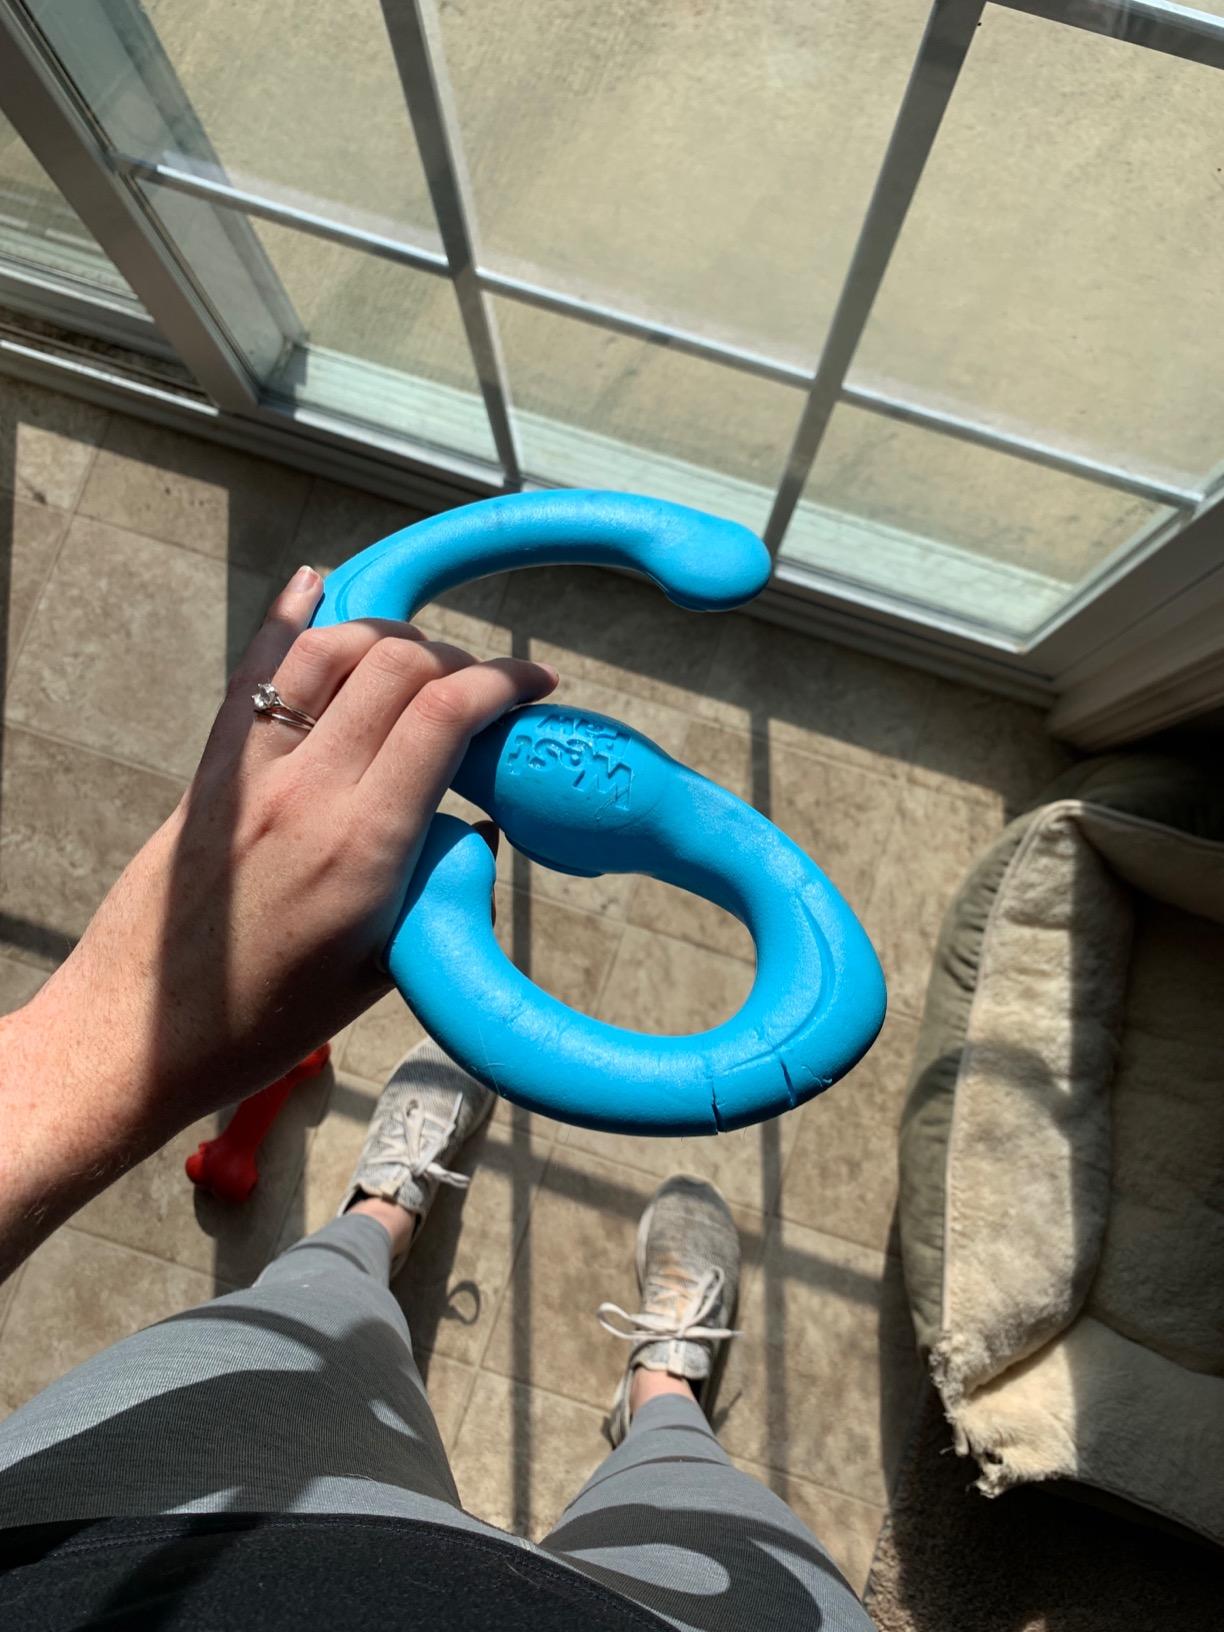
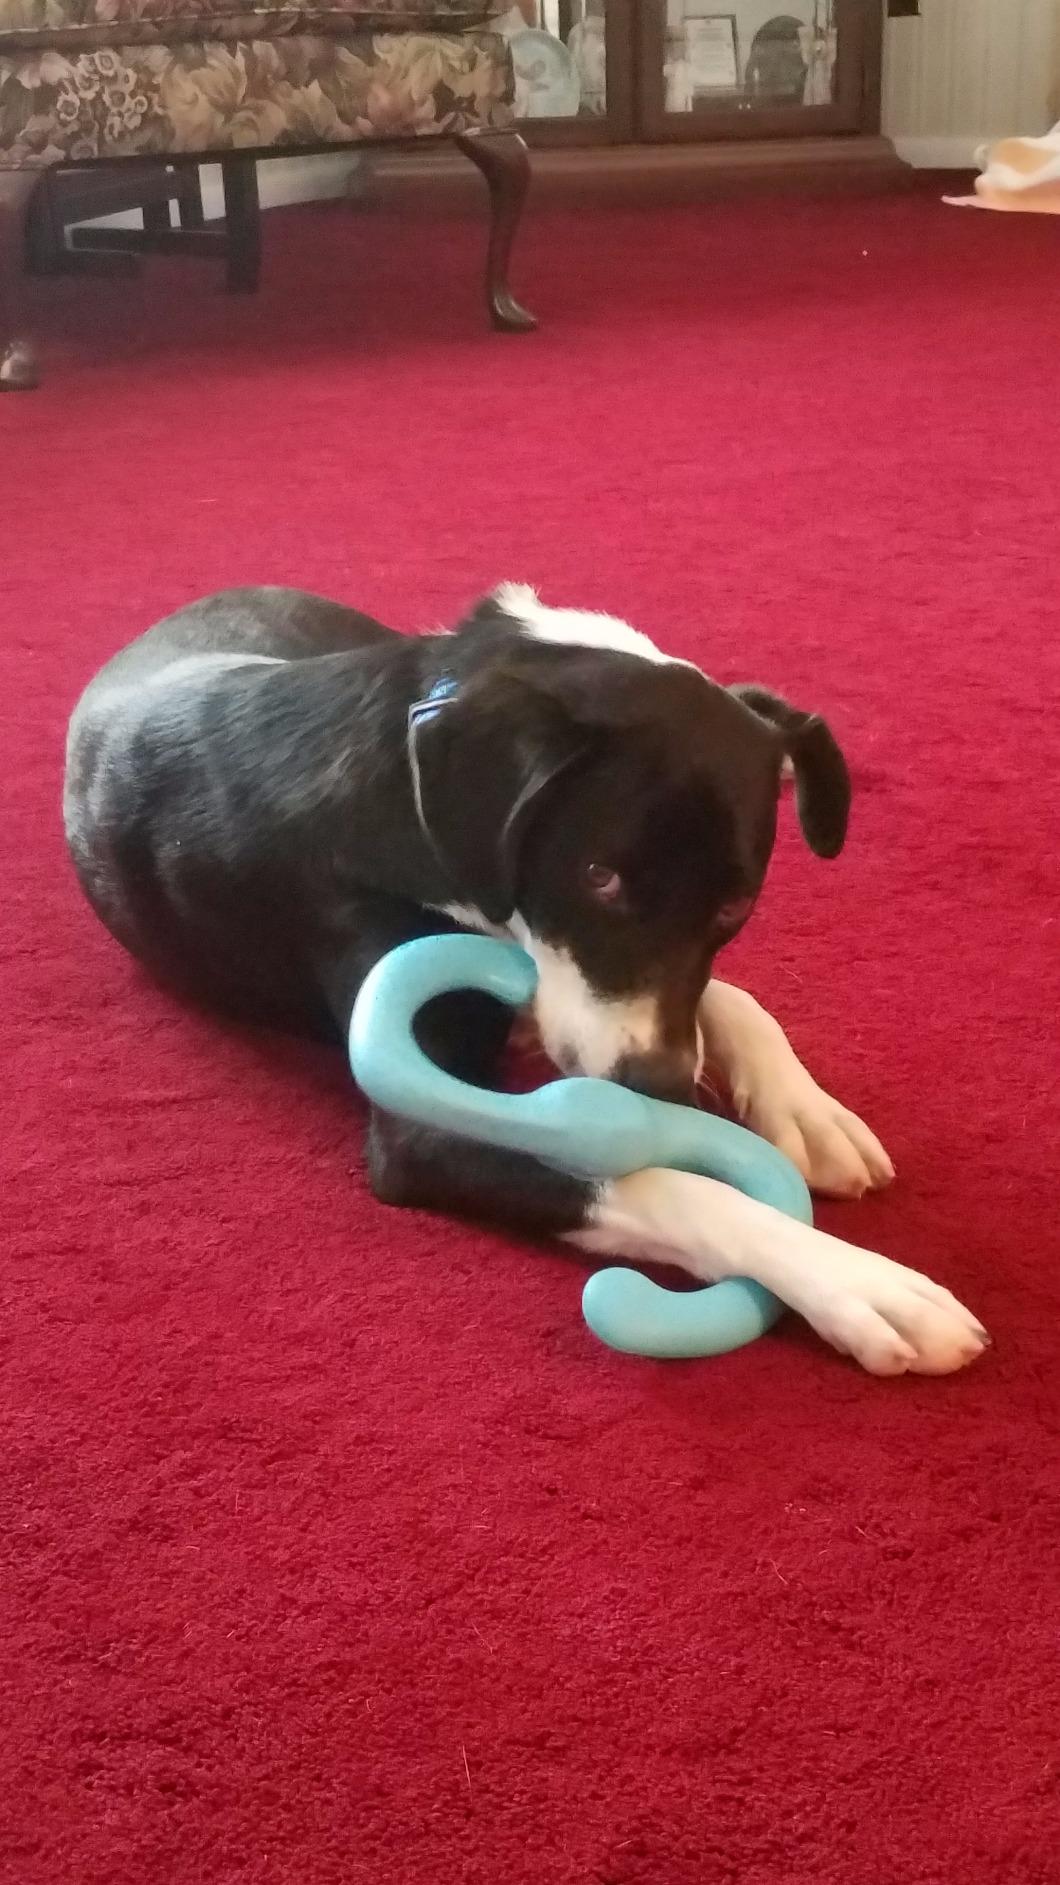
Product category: items_toy
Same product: yes